Michael Schnedlitz

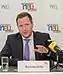
Schnedlitz in 2019

Michael Schnedlitz (born 13 March 1984) is an Austrian politician of the Freedom Party. Since 2019, he has been a member of the National Council. In 2020, he was elected general secretary of the Freedom Party. He was a member of the Landtag of Lower Austria in 2018 and has served as deputy mayor of Wiener Neustadt since 2015.